K-25

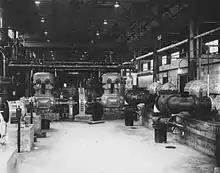
Air compressors and water pumps in the K-1101 air conditioning building

With the end of the war in August 1945, the Manhattan Project's priority shifted from speed to economy and efficiency. The cascades were configurable, so they could produce a large amount of slightly enriched product by running them in parallel, or a small amount of highly enriched product through running them in series. By early 1946, with K-27 in operation, the facility was producing per day, enriched to 30 percent. The next step was to increase the enrichment further to 60 percent. This was achieved on 20 July 1946. This presented a problem, because Y-12 was not equipped to handle feed that was so highly enriched, but the Los Alamos Laboratory required 95 percent. For a time, product was mixed with feed to reduce the enrichment to 30 percent. Taking the concentration up to 95 percent raised safety concerns, as there was the risk of a criticality accident.